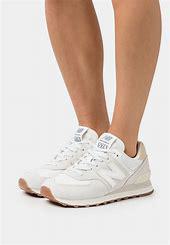
Brand: New
Model: Balance WL574